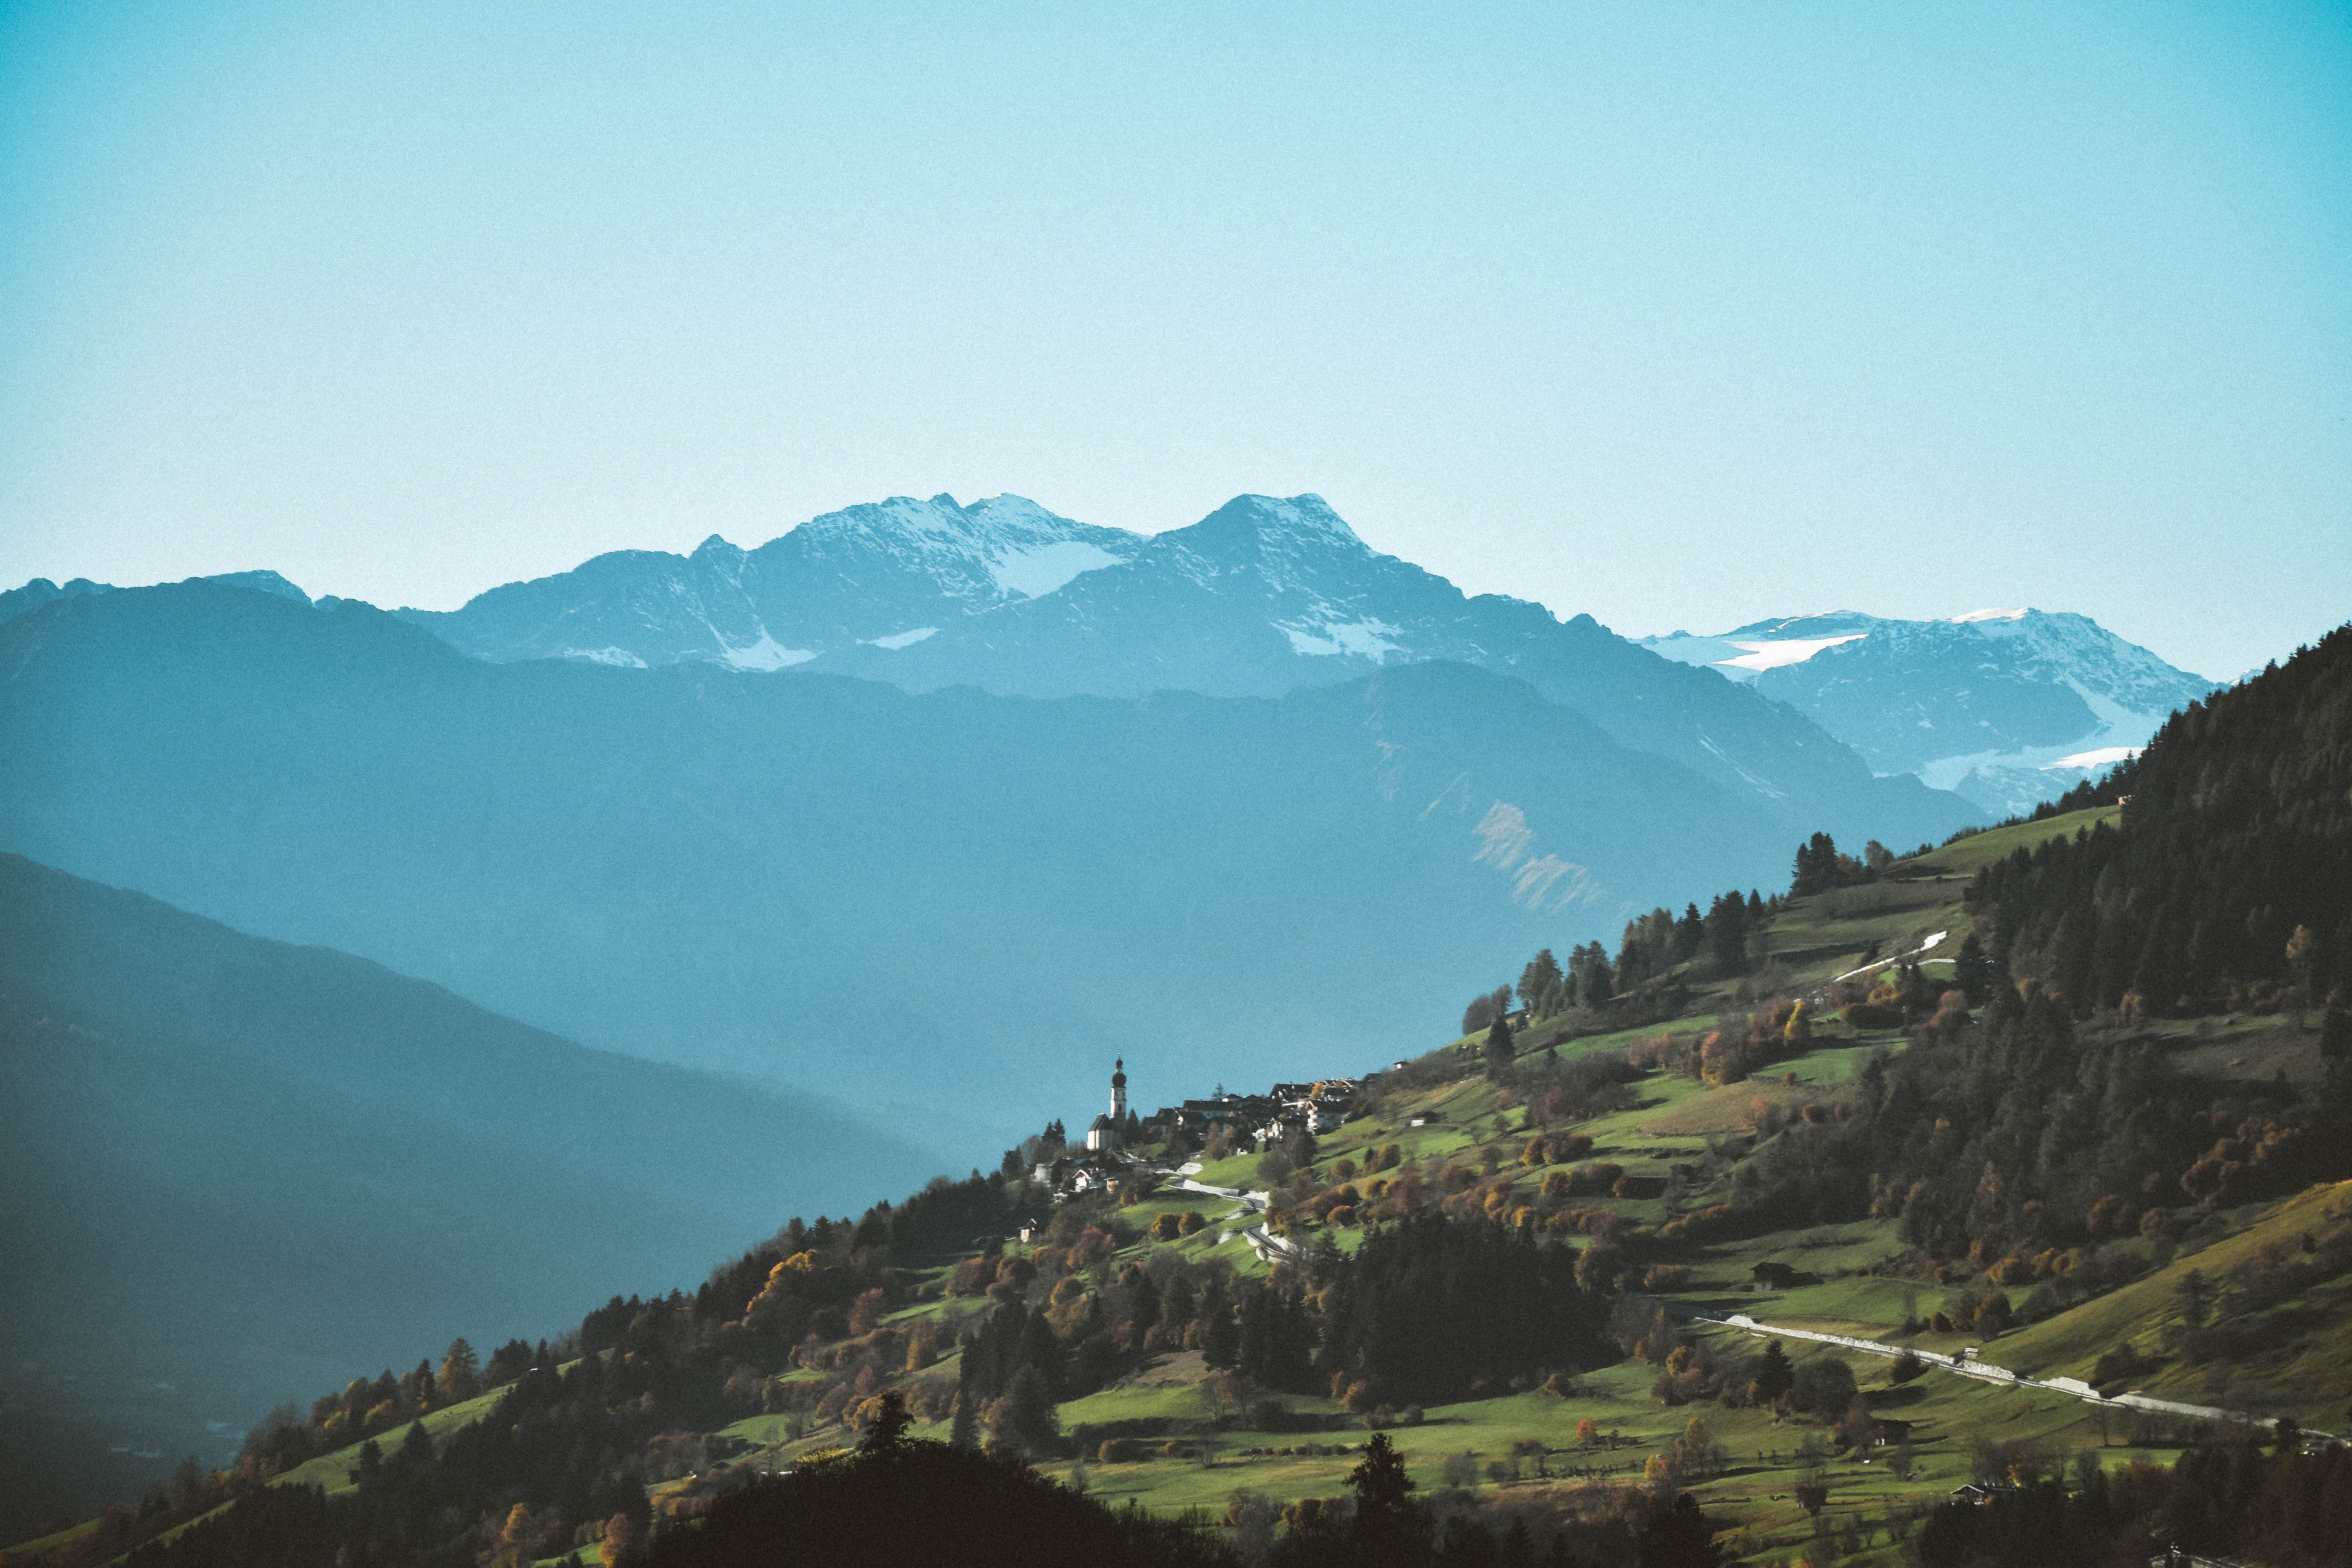
mountainous landforms, mountain, mountain range, hill station, sky, highland, ridge, alps, hill, atmospheric phenomenon, wilderness, valley, cloud, massif, mount scenery, fell, summit, tree, ar te, photography, mountain pass, landscape, tourism, terrain, national park, vacation, plateau